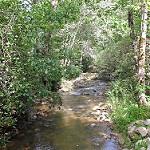
Label: forest